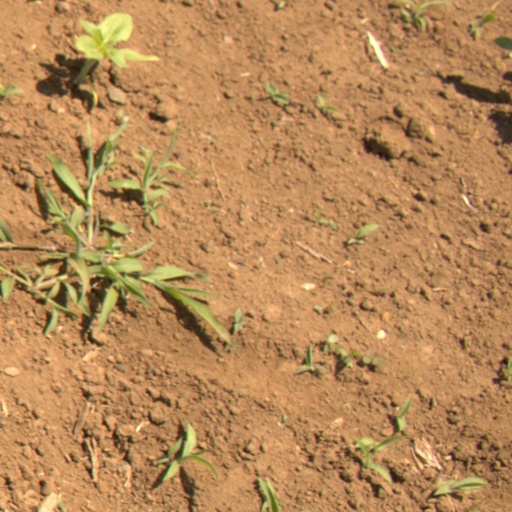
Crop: Jerusalem artichoke